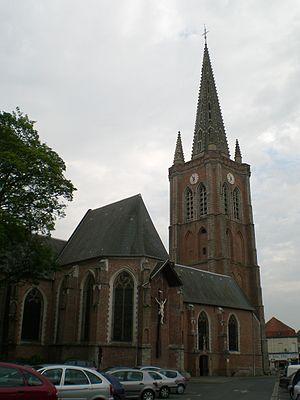
Église Saint-Eloi à Hazebrouck.
Liste des églises-halles ou hallekerques du Nord et du Pas-de-Calais, des anciens comtés d'Artois de Flandre et de Hainaut.
Hazebrouck est une commune française située en Flandre, dans le département du Nord, en région Hauts-de-France. Avec ses 22 000 habitants, Hazebrouck est une ville relativement importante.
L’église Saint-Éloi est le principal édifice religieux et le plus ancien de la ville d’Hazebrouck.